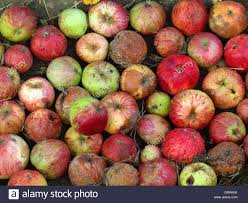
Waste category: biological